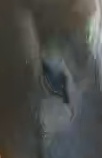
Face region: eyes (orbital_tightening_and_eye_area)
Pain indicator: obviously_present